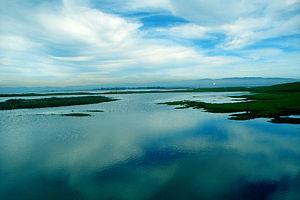
Concepción est une ville du centre-sud du Chili, capitale de la province homonyme et de la Región del Biobío. Son nom fait référence à l'immaculée conception.